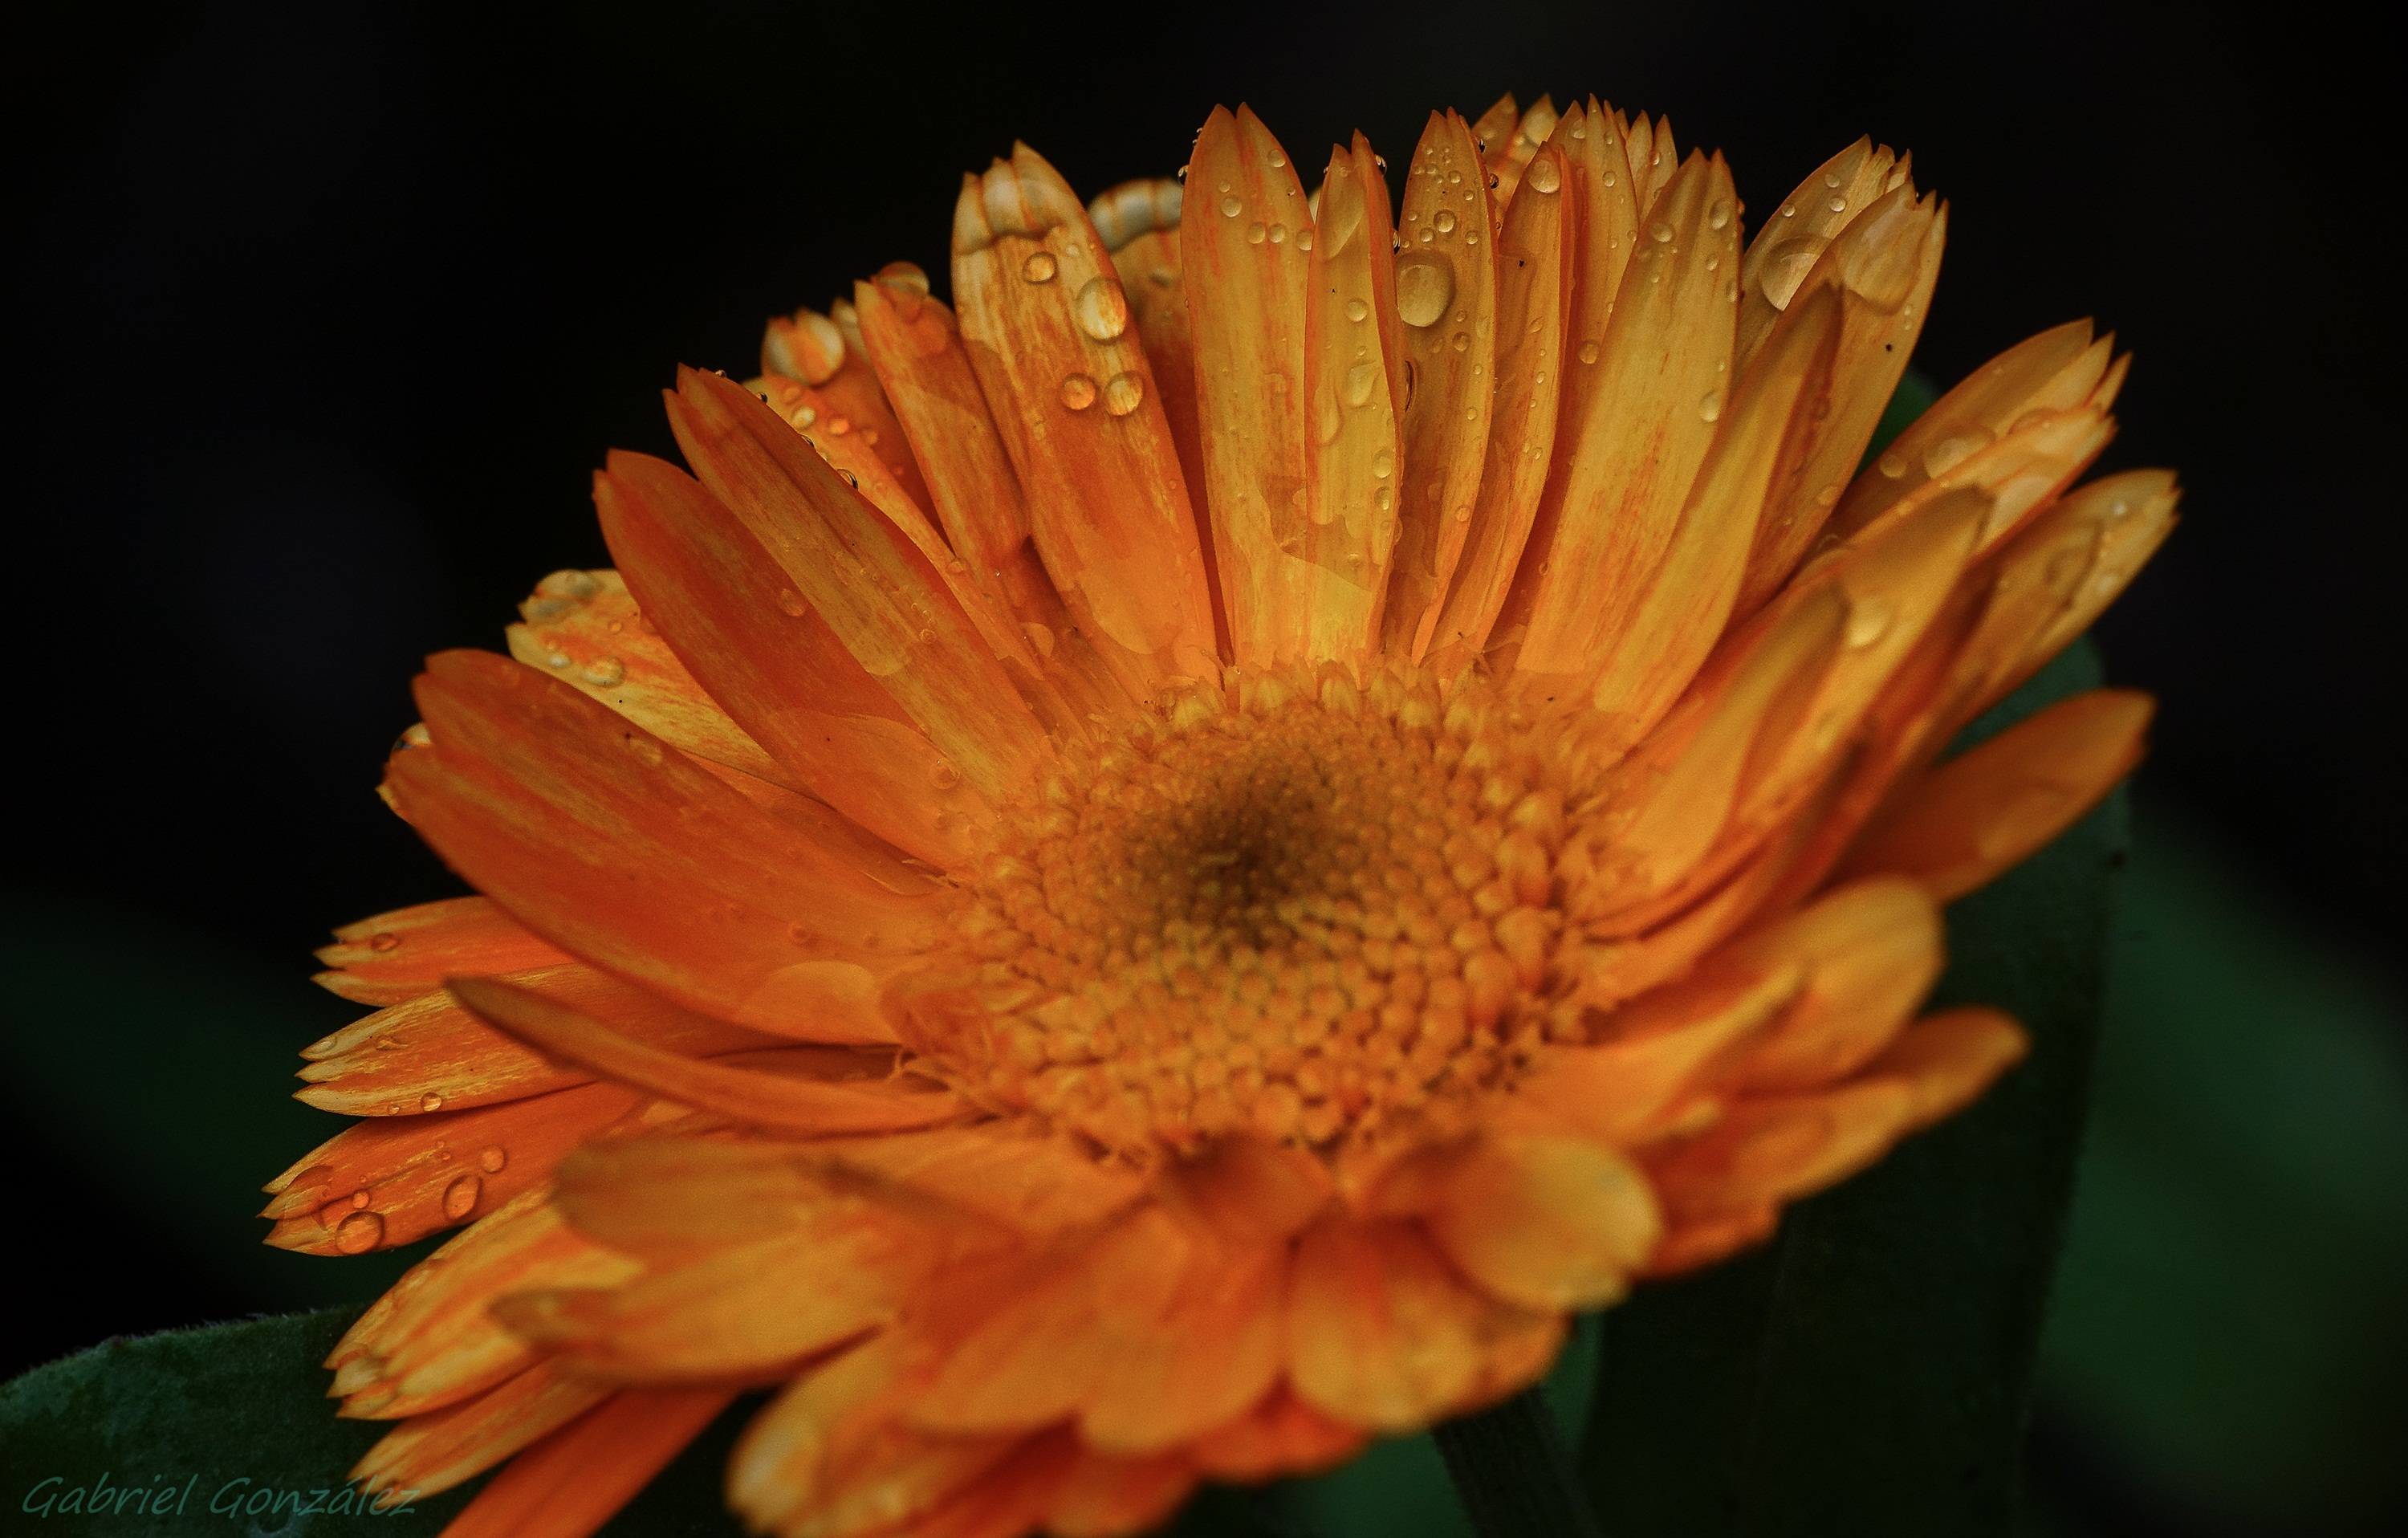
nature, plant, flower, petal, macro, yellow, flora, flowers, close up, naturaleza, flores, gerbera, ggl1, gaby1, xovesphoto, sonyrx10, rx10, gphoto, xelodegalicia, macro photography, gabrielcoru a, flowering plant, daisy family, calendula, plant stem, land plant